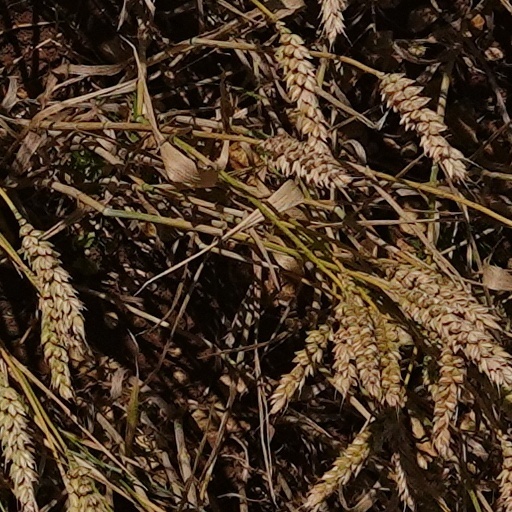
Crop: wheat